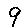
Label: 9